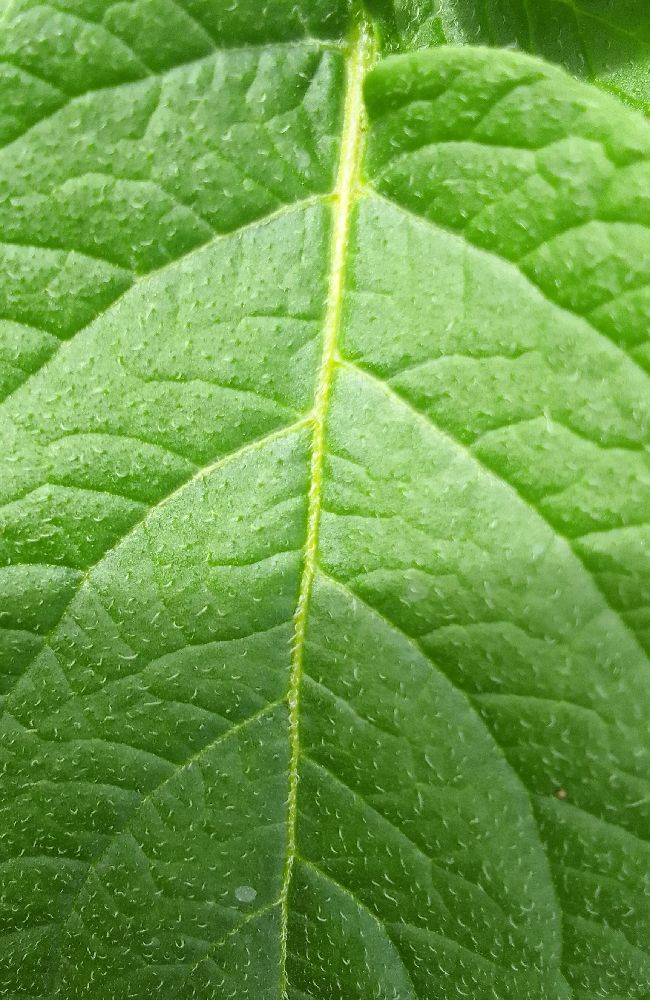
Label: Healthy